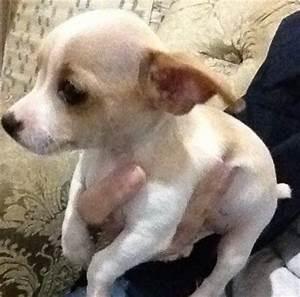
dog